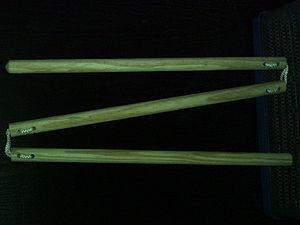
Le sansetsukon, est une arme d'origine chinoise constituée de trois morceaux de bois ou de métal, reliés entre eux par une corde ou des anneaux métalliques. C'est une version plus grande et plus complexe que le nunchaku.